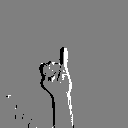
ASL letter: i